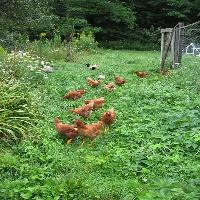
Weather: cloudy or overcast